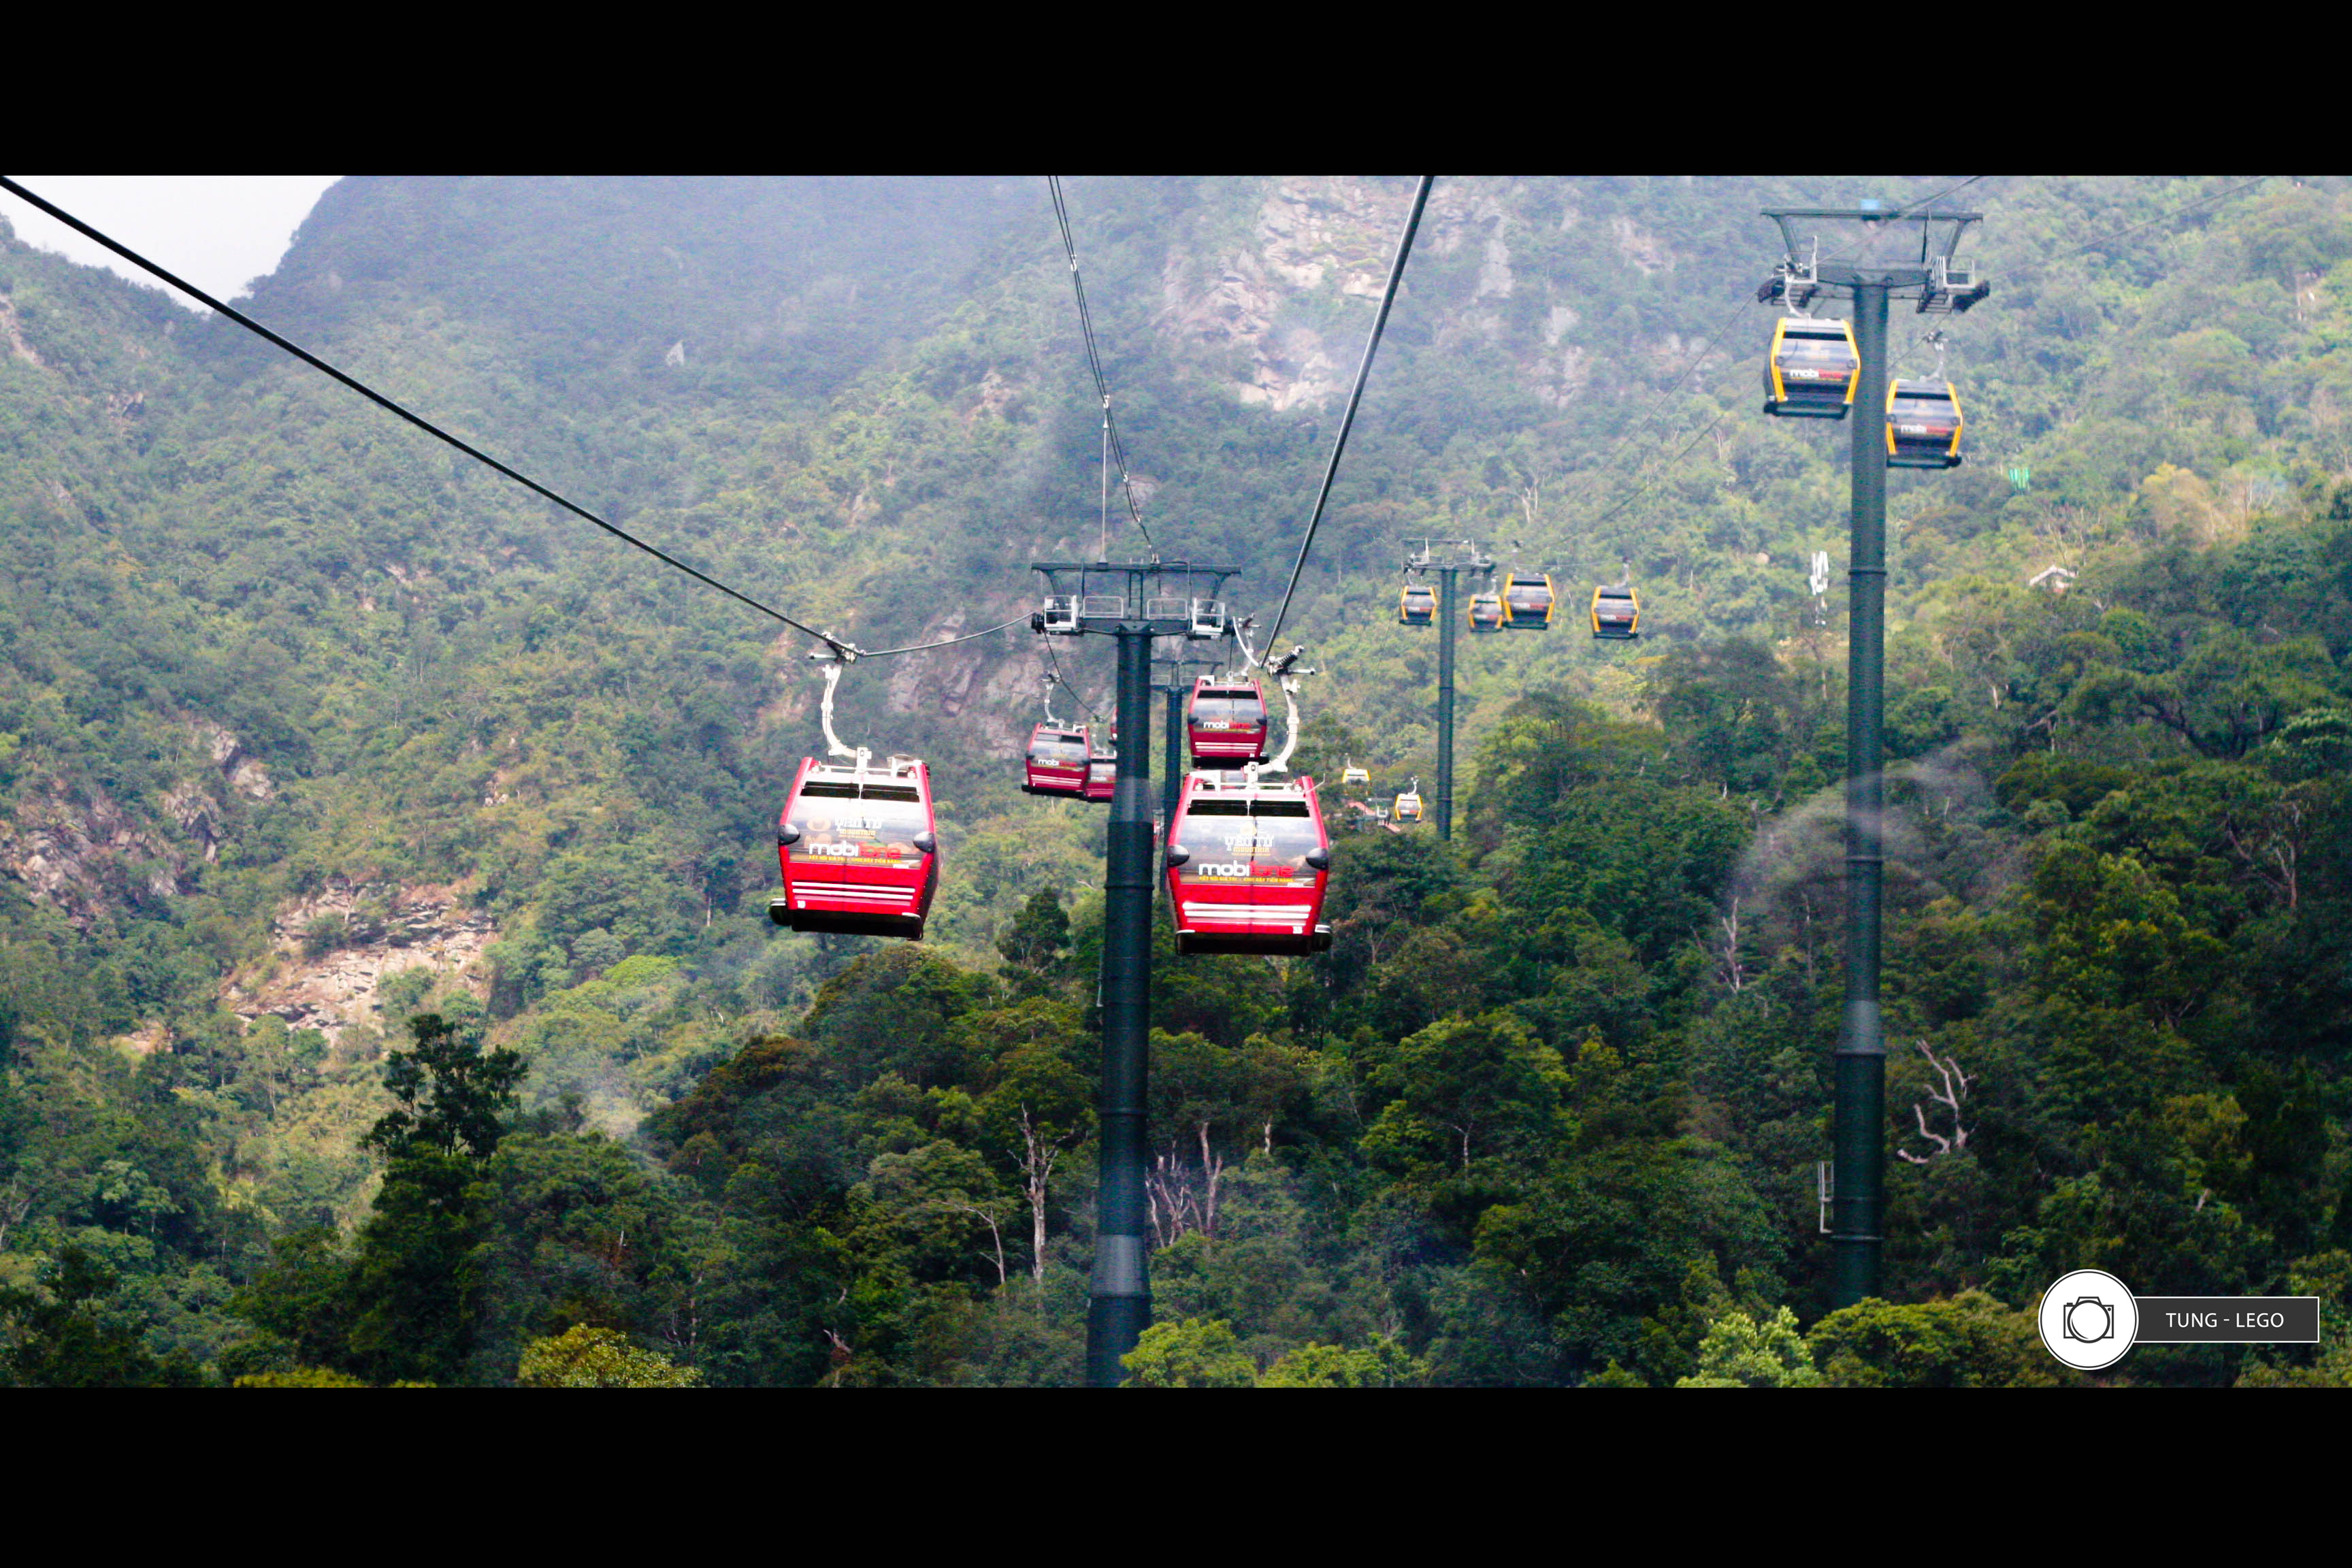
sky, tram, cable car, hill station, vehicle, jungle, forest, tree, rainforest, tourism, landscape, mountain